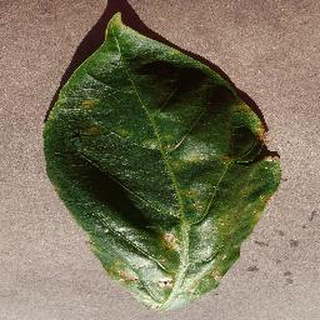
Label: bell_pepper_bacterial_spot